Punched card input/output

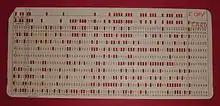
Binary punched card

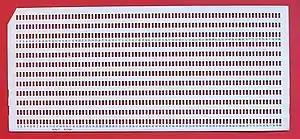
Invalid "lace cards" such as these pose mechanical problems for card readers.

For some computer applications, binary formats were used, where each hole represented a single binary digit (or "bit"), every column (or row) is treated as a simple bitfield, and every combination of holes is permitted. For example, the IBM 711 card reader used with the 704/709/7090/7094 series scientific computers treated every row as two 36-bit words, ignoring 8 columns. (The specific 72 columns used were selectable using a plugboard control panel, which is almost always wired to select columns 1–72.) Sometimes the ignored columns (usually 73–80) were used to contain a sequence number for each card, so the card deck could be sorted to the correct order in case it was dropped.